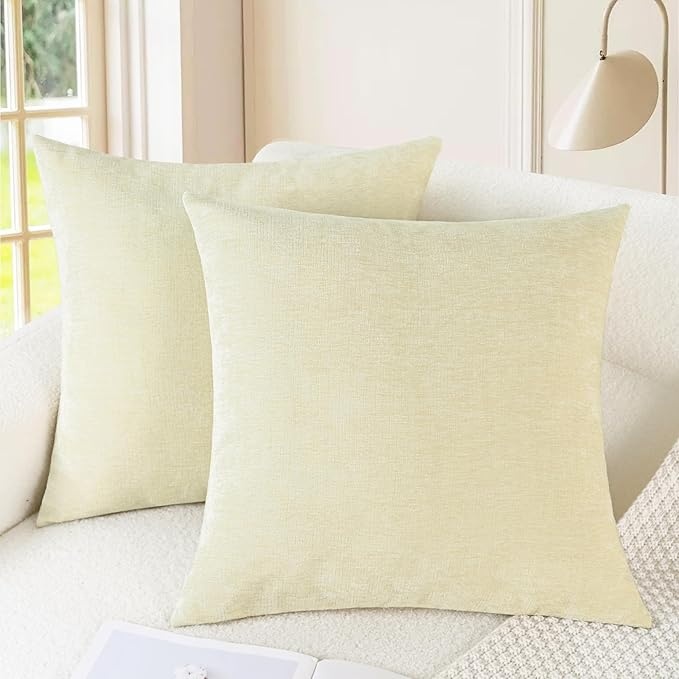
CaliTime Throw Pillow Covers Decorative 26 X 26 Inches Pack of 2 Cozy Chenille Cushion Cases for Couch Sofa Bed Living Room Home Beige
About This Chenille Contains: Brand New 2 PCs Square Covers/Shells 26" X 26"(66 X 66cm), No Insert or Filler, Solid Colored Solid Thick Durable Poly Chenille, Comfortable, Velvety & Superoft Touch, Grade A, High Class, Both Sides Same Rich Solid Color, Brings Gorgeous Look To Your Home Decorative, Living Rooms, Bedding, Kitchen, Car, Patio, Toss, Chair, Bedrooms, Offices, Etc Set of 2 Finished Items, Invisible Zipper Closure In One Side, Nice Christmas Holiday Gift to Your Family & Friends Machine Wash Cold Separately, Gently Cycle Only, No Bleach, Tumble Dry Low, Do Not Iron, Low Temperature If Necessary Overview Pattern : Solid Material : Chenille Color : Beige Product Dimensions : 26"L x 26"W Style : Art Deco
Brand: CaliTime
Category: Home & Garden > Decor > Chair & Sofa Cushion Covers